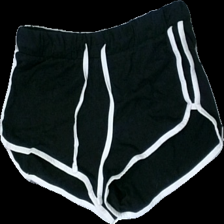
View: front
Type: Shorts
Category: Ladies
Brand: Not in the list
Colors: Black, White
Material: 59% cotton, 41% polyester
Cut: Cropped
Size: XS
Season: Summer
Trend: Sports
Smell: Minor
Price range: <50
Recommended usage: Export
Description: Sporty shorts
Comment: Hairy